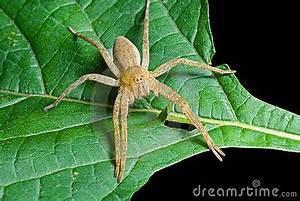
spider